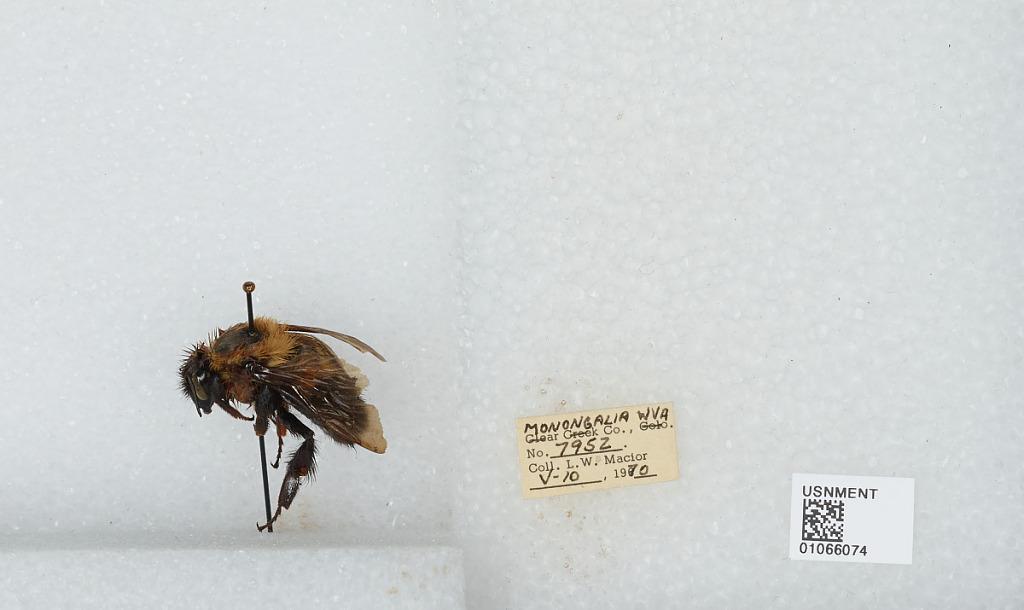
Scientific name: Bombus (Pyrobombus) bimaculatus Cresson
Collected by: L. Macior
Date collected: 1970-5-10
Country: United States
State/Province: West Virginia
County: Monongalia
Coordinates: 39.6303, -80.0464